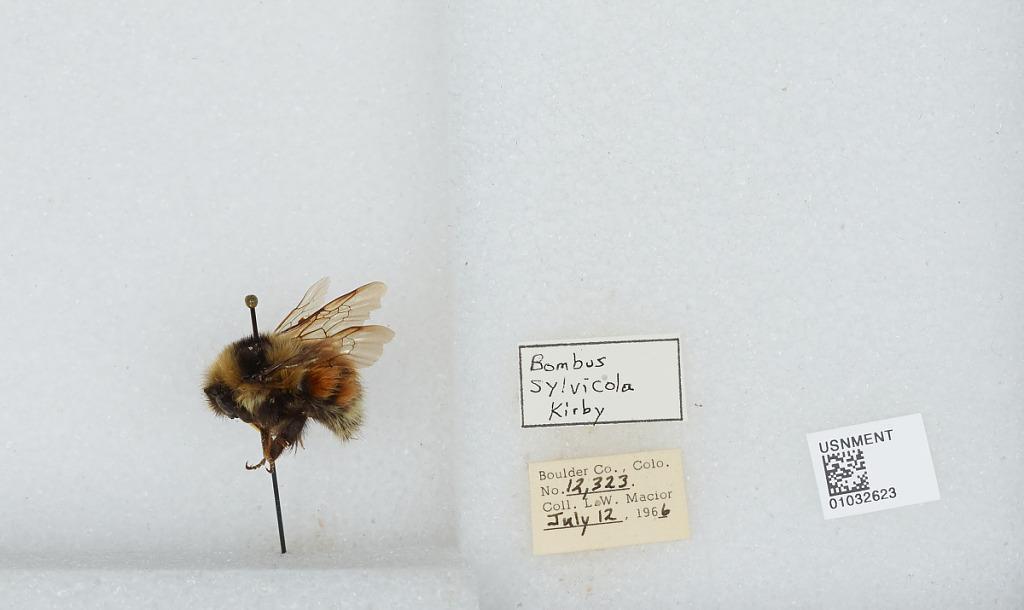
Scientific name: Bombus (Pyrobombus) sylvicola Kirby
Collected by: L. Macior
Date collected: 1966-7-12
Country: United States
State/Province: Colorado
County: Boulder
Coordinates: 40.0722, -105.584